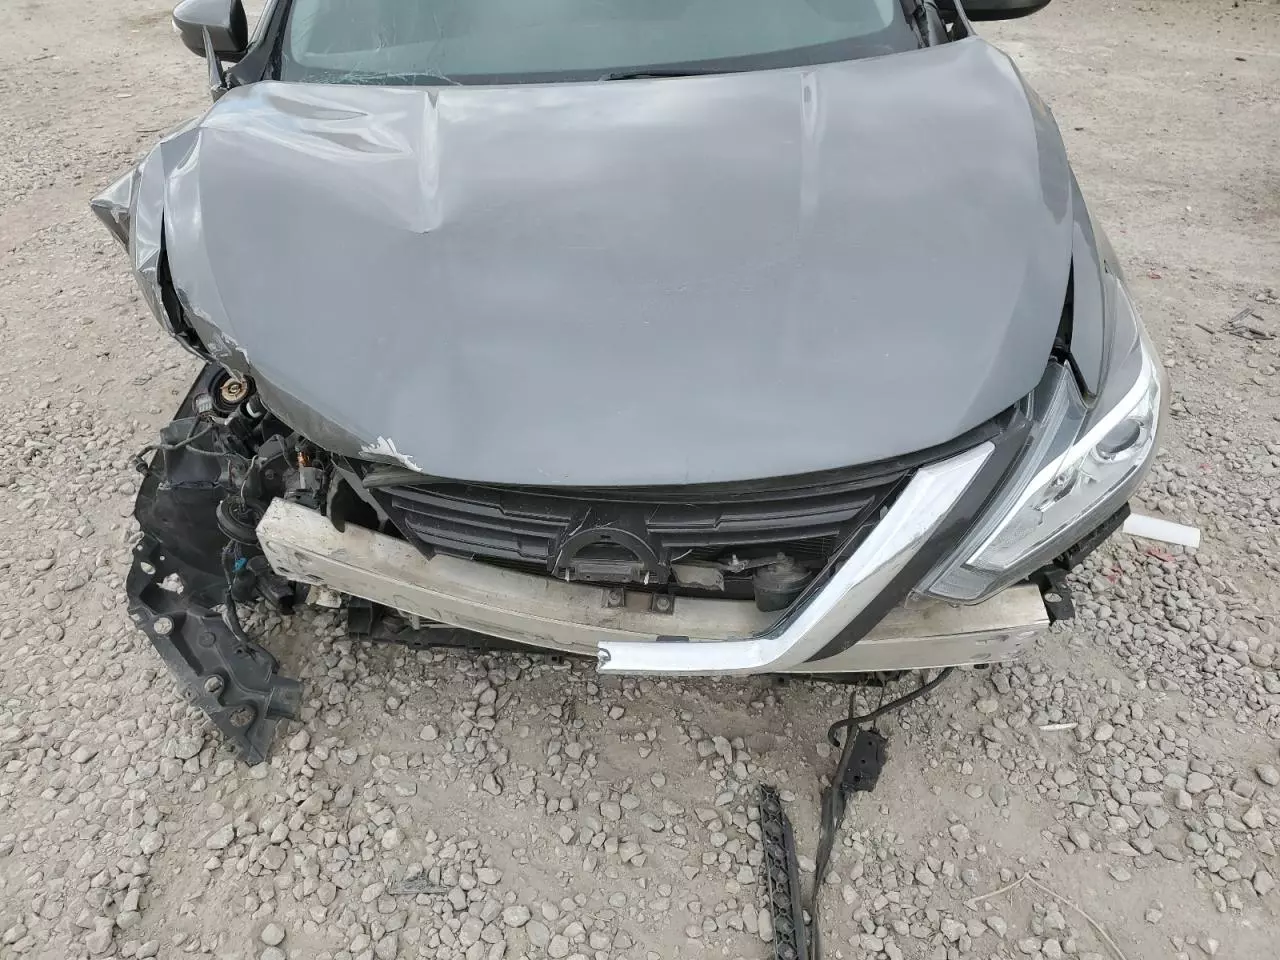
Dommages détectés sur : plaque d'immatriculation avant, pare-choc avant, feu avant droit, capot, aile avant droite, aile avant gauche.
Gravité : majeur